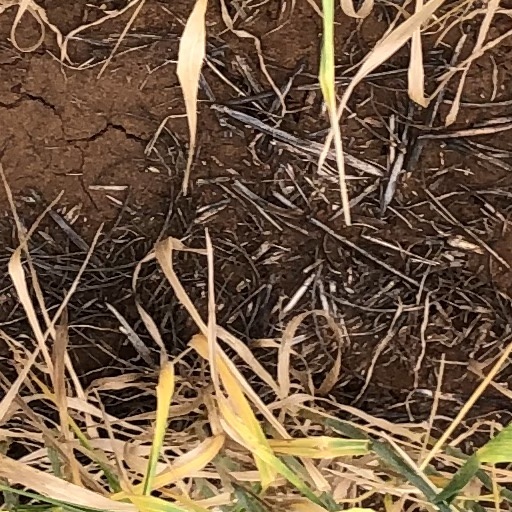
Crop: wheat